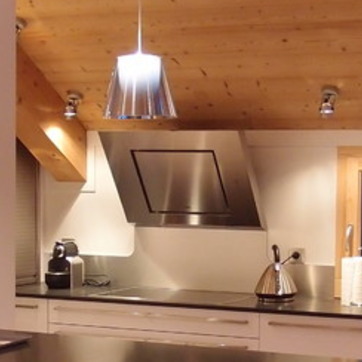
Material: metal